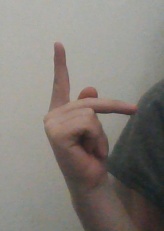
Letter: dha